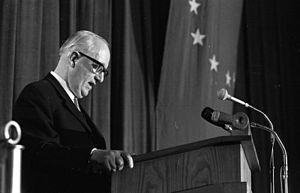
La présidence de la Commission européenne est l'une des principales fonctions au sein de l'Union européenne. La Commission européenne est responsable de la nomination ou du renvoi des 27 commissaires qui la composent. Elle détermine le calendrier politique de la Commission.